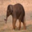
Label: elephant